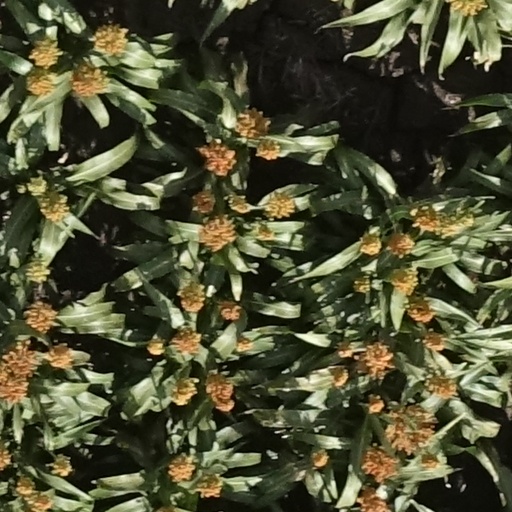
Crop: sorghum